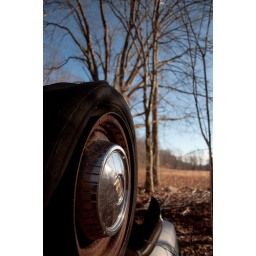
This car is completely folded over on itself, I'd like to see the machine that did it.